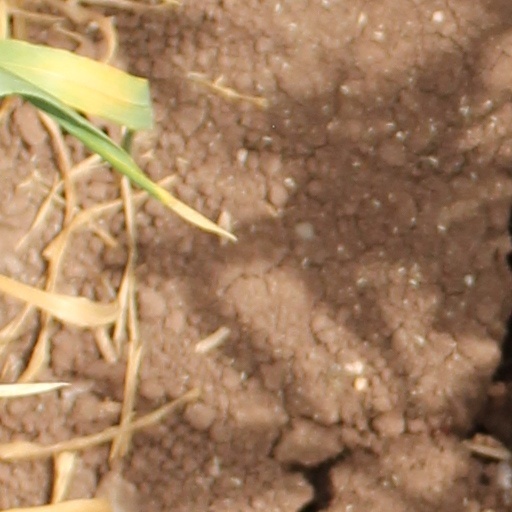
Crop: wheat